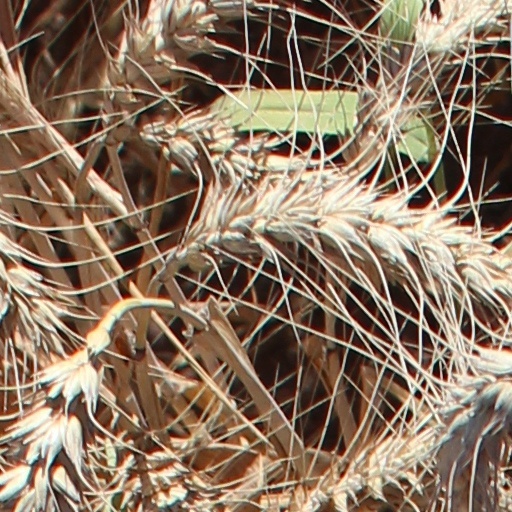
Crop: wheat